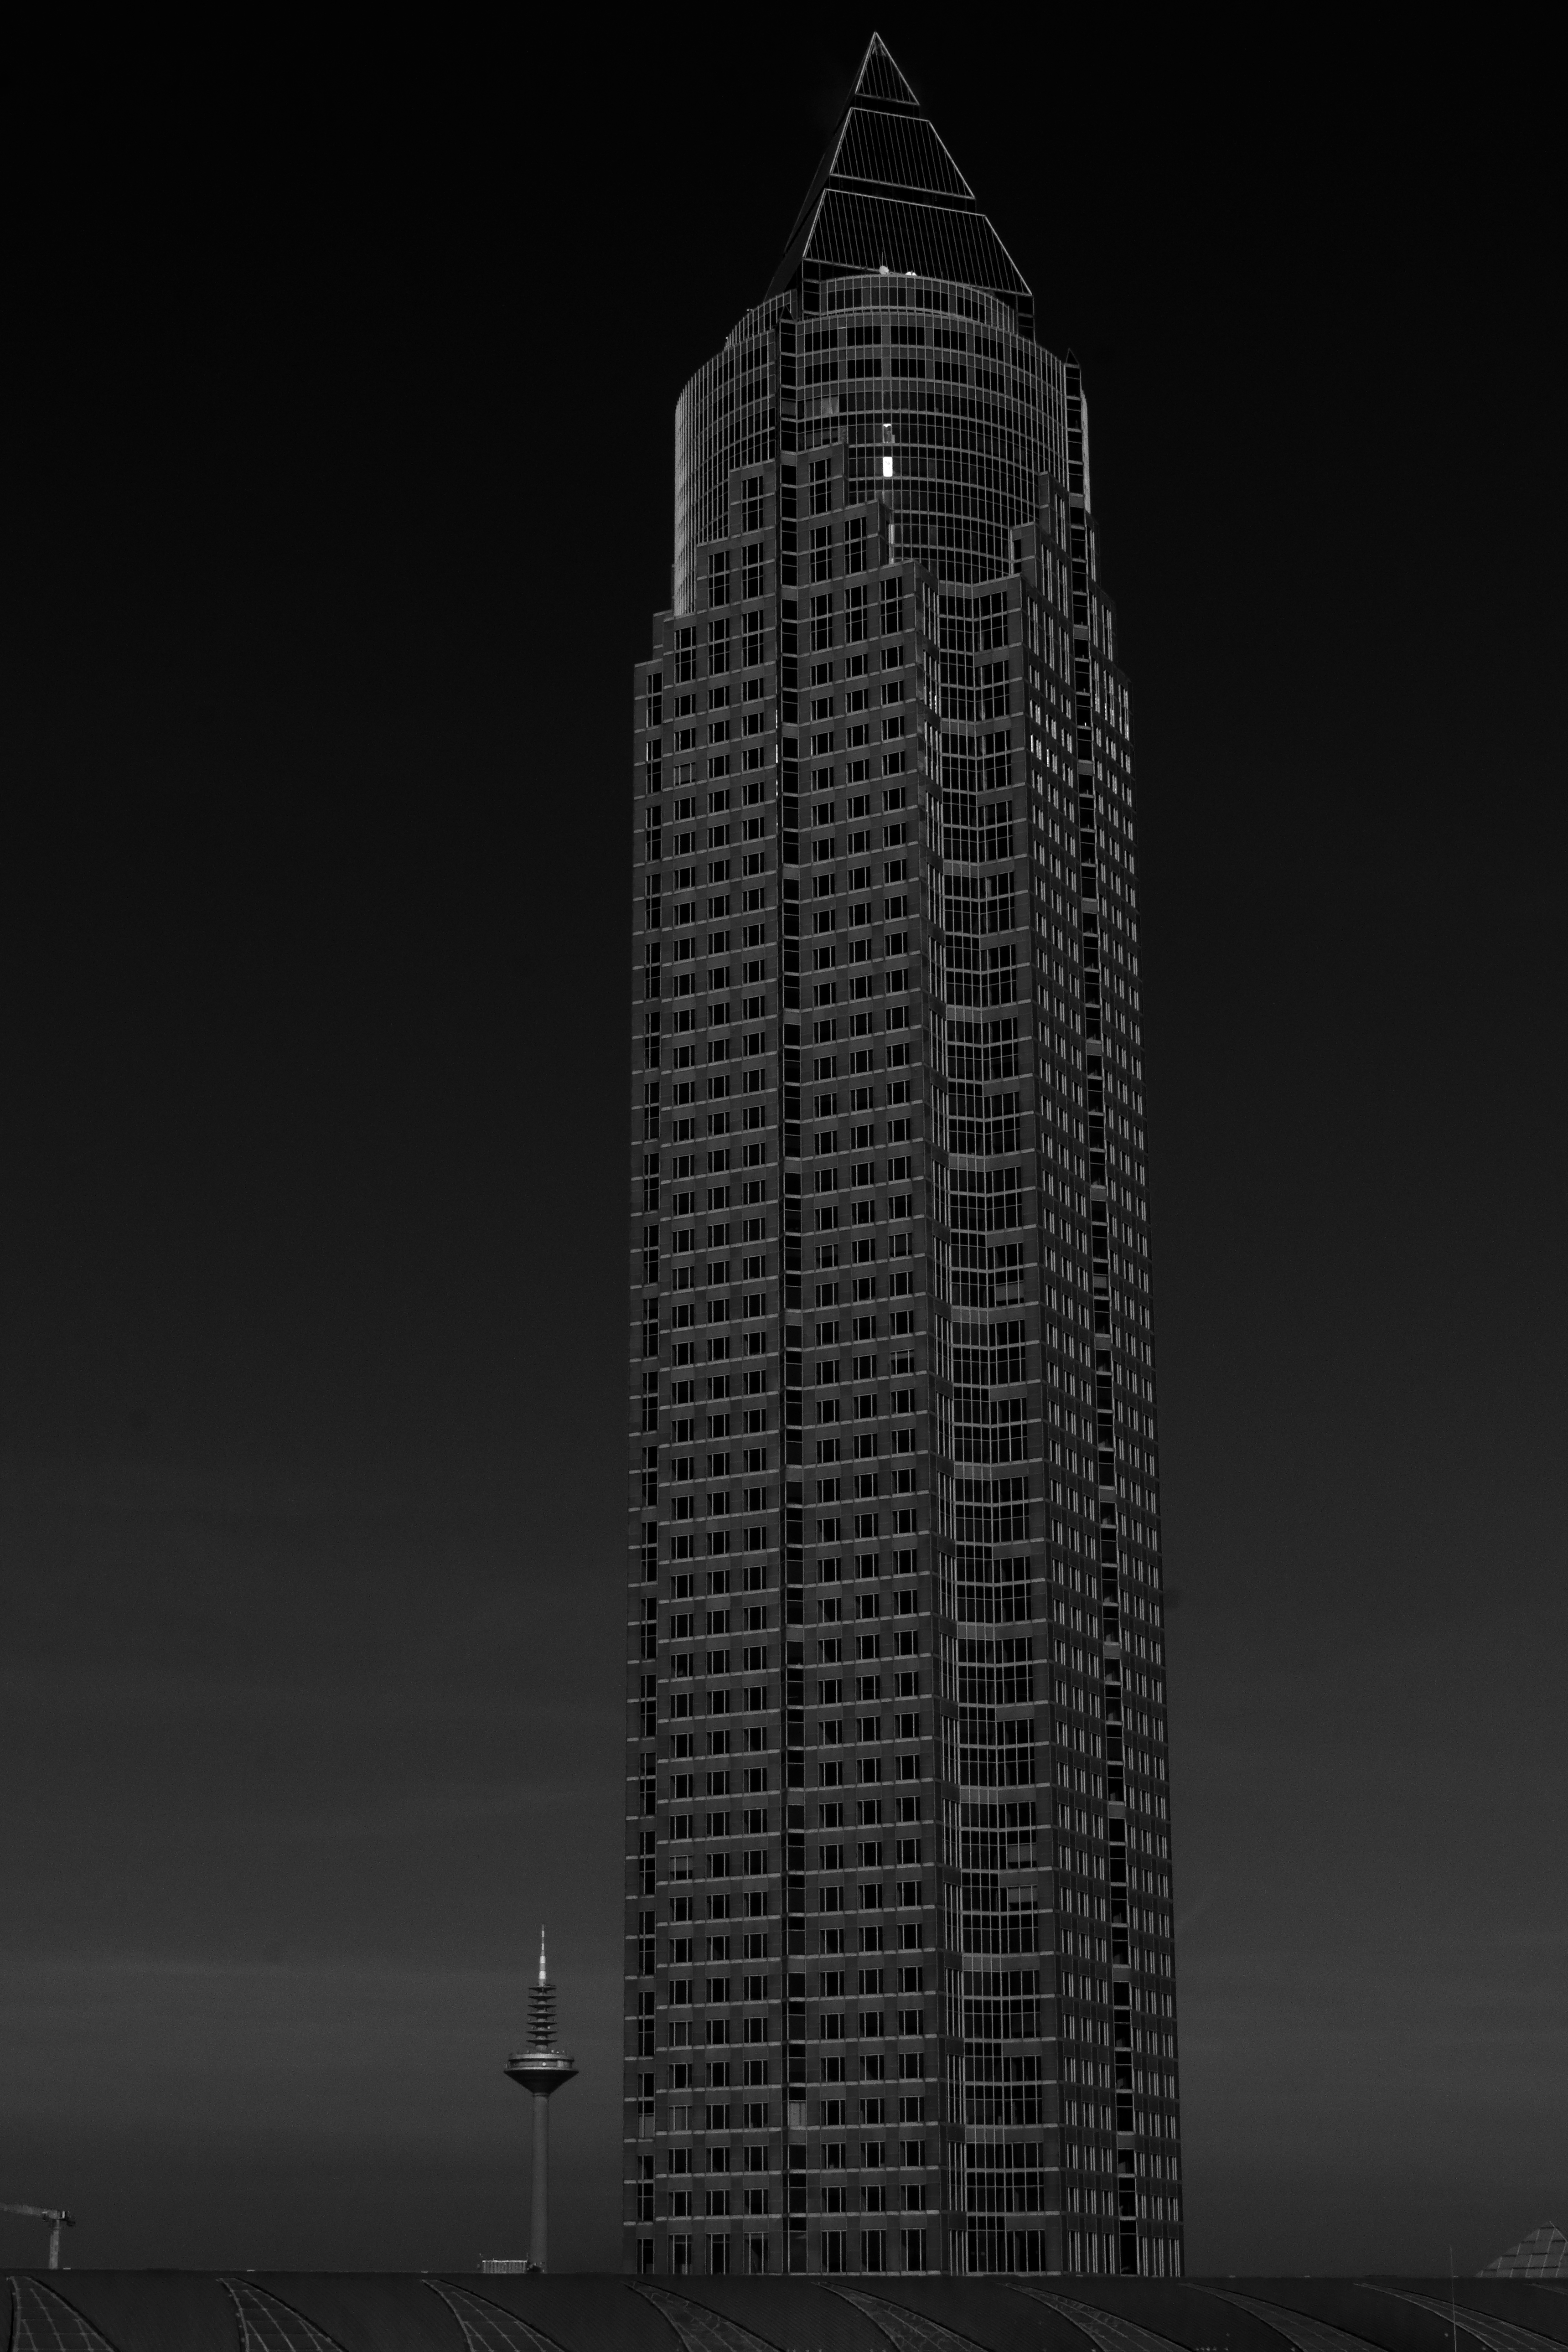
horizon, black and white, architecture, skyline, night, building, skyscraper, cityscape, tower, landmark, darkness, black, monochrome, tower block, bw, blackandwhite, blackwhite, symmetry, germany, alemania, allemagne, sw, schwarzweiss, schwarzweis, frankfurtmain, frankfurtammain, frankfurtam, frankfurtamain, germania, hesse, hassia, hessen, wolkenkratzer, hochhaus, frankfurt, schwarzweissfotografie, schwarzweisfotografie, messe, metropolis, messegel nde, monochrome photography